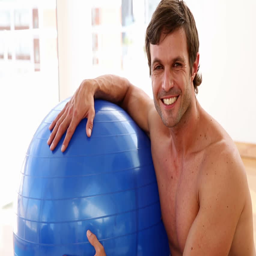
fit man giving thumbs up to camera at the gym